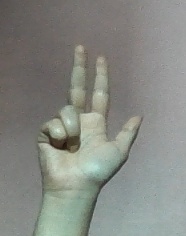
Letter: al